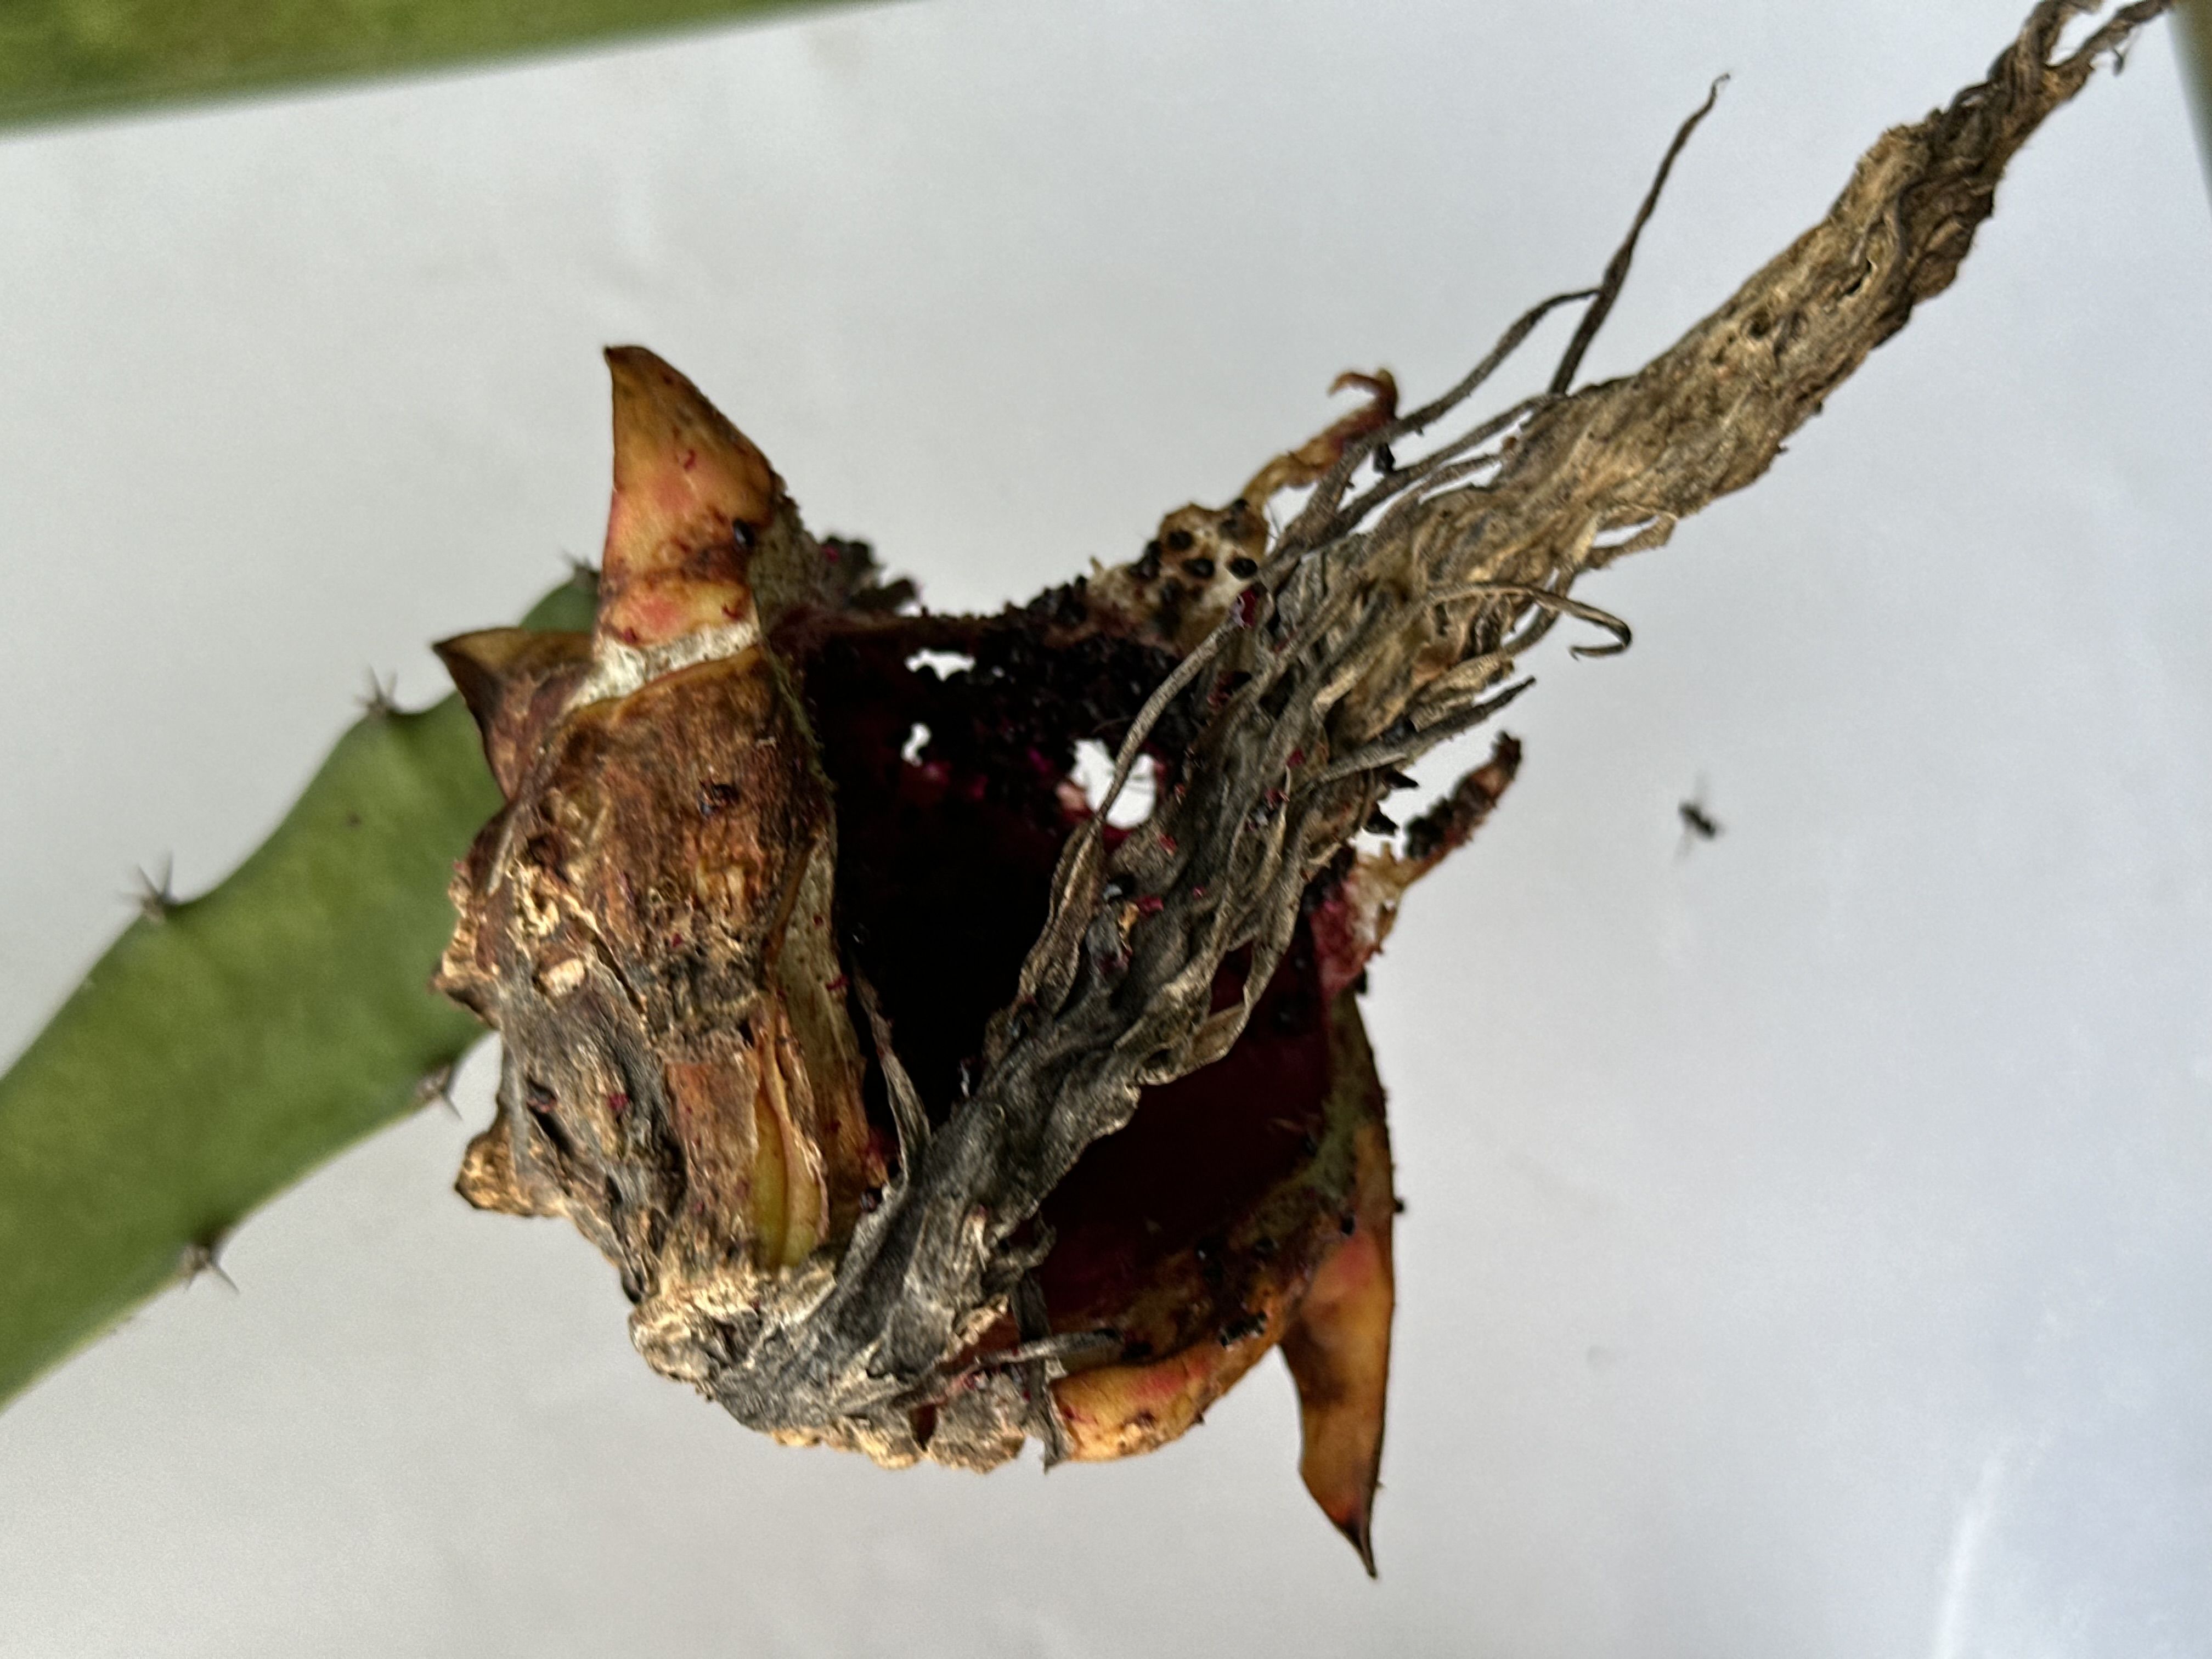
Label: Bad fruit